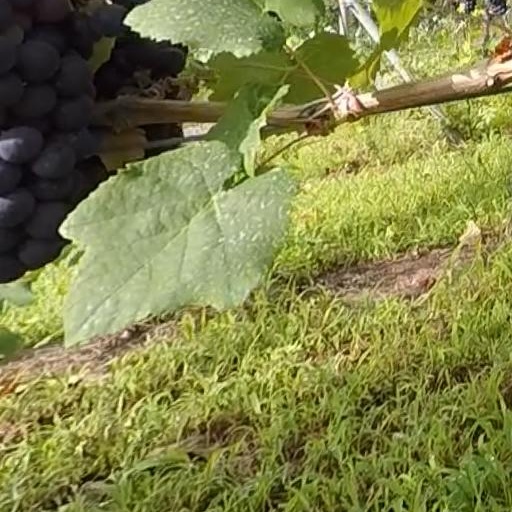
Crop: grape